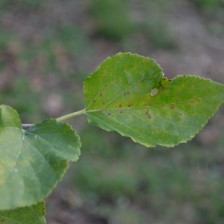
Variety: Kamphaengsaeng42